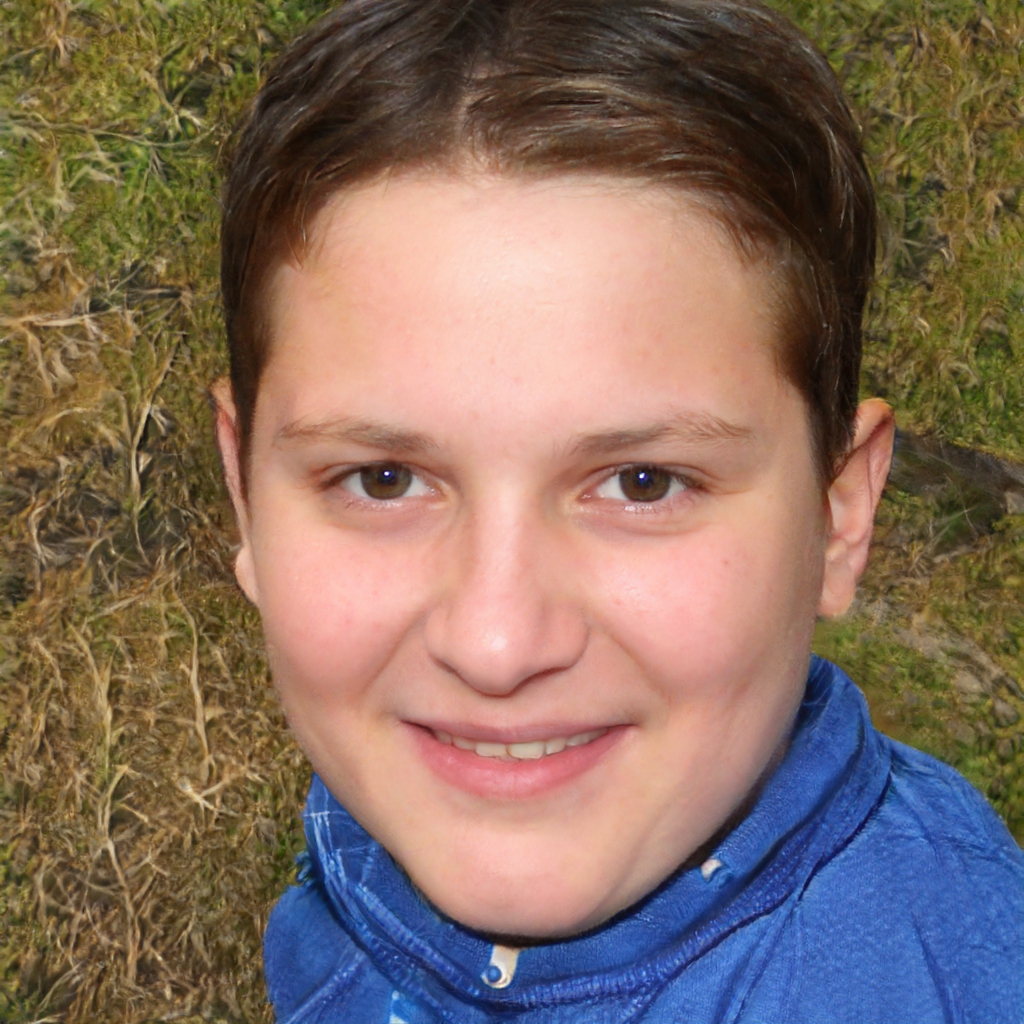
Label: Colored